Triplemanía IV-C

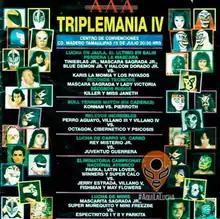
Official poster

Triplemanía IV-C was a major "lucha libre", or professional wrestling, show promoted by the Mexican-based AAA and was the third and final of three Triplemanía IV shows held in 1996. The event took place on July 15, 1996 at the Madero Convention center in Ciudad Madero, Tamaulipas, Mexico. The annual Triplemanía show(s) are AAA's biggest show of the year, serving as the culmination of major storylines and feature wrestlers from all over the world competing in what has been described as AAA's version of WrestleMania or their Super Bowl event.